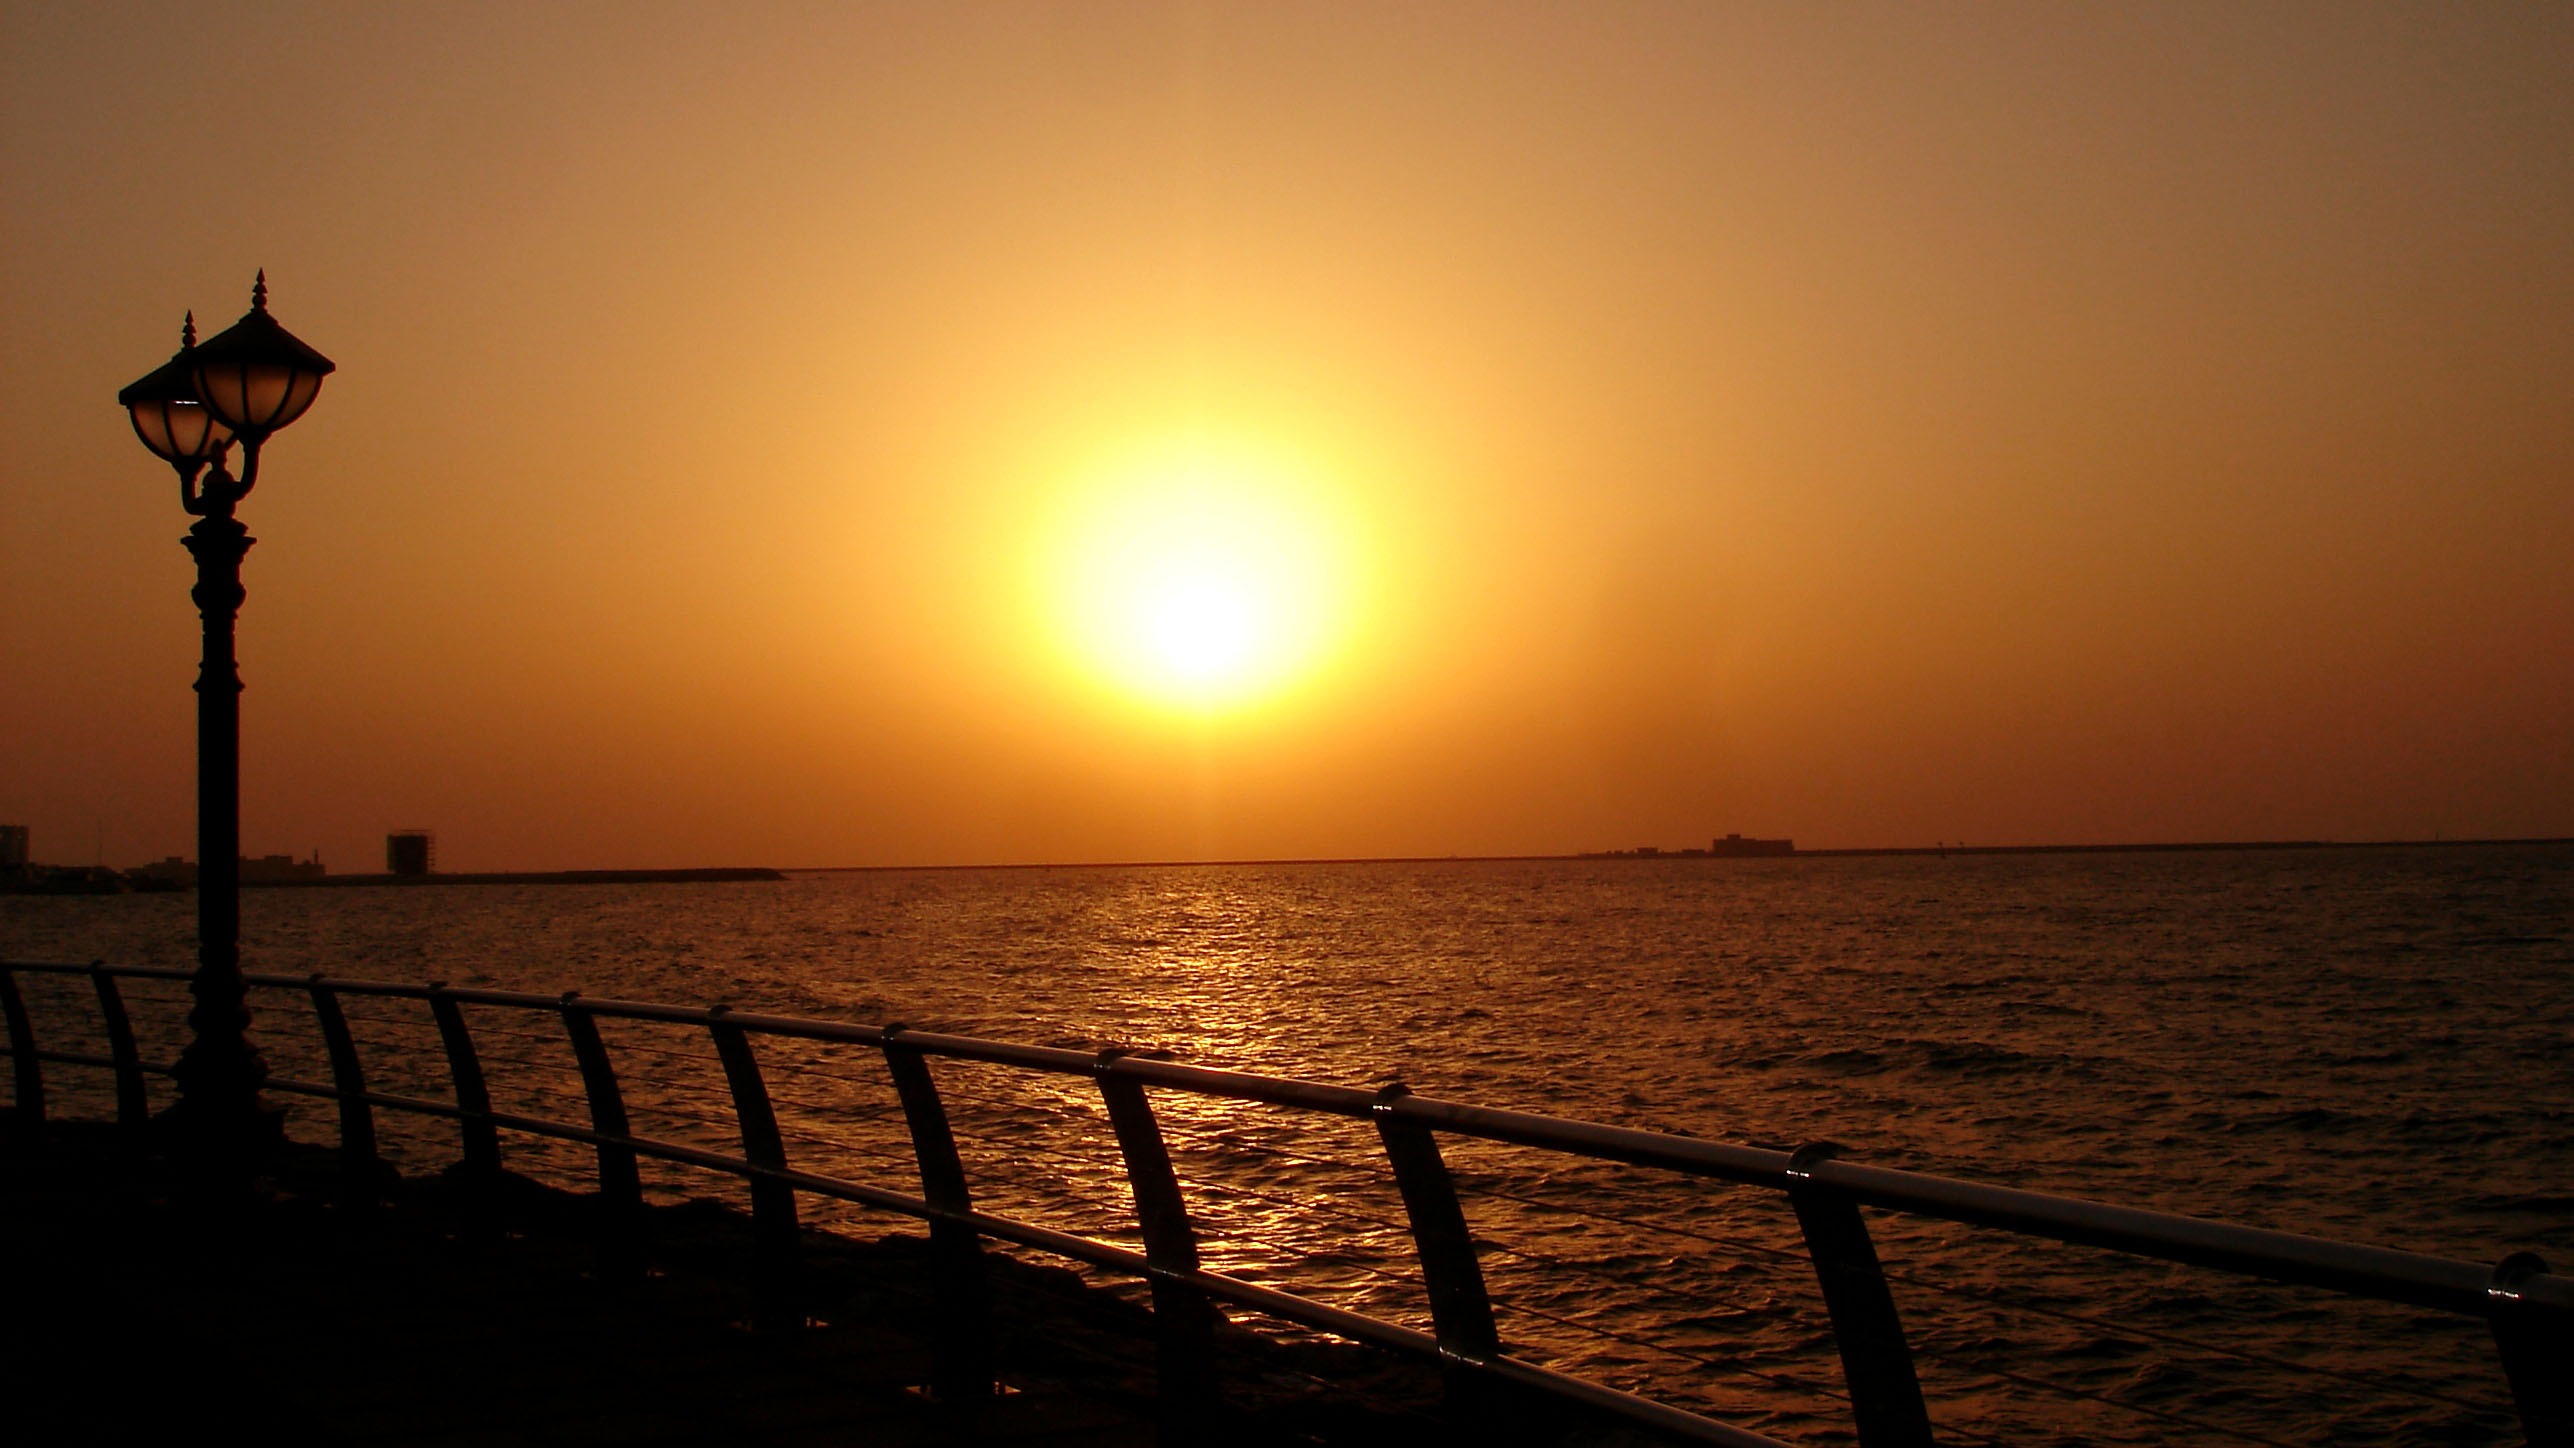
beach, landscape, sea, nature, ocean, horizon, light, sun, sunrise, sunset, sunlight, morning, lake, dawn, dusk, evening, twilight, relax, calm, romance, rest, still, quiet, abendstimmung, afterglow, last light, being alone, abu dhabi